Campus of the University of Notre Dame

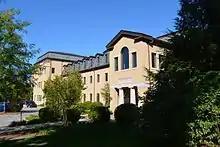
Carole Sandner Hall

Carole Sandner Hall was named after Carole Sandner, mother of seven foster children, from Lake Bluff, Illinois, after being donated as a gift from her husband. It replaces the previous convent of the Sisters of the Holy Cross. The building cost $11.5 million, and houses the Alliance for Catholic Education, a two-year service program that prepares college students to teach in under-resourced Catholic K-12 schools. The program was founded in 1993 by Fathers Timothy Scully and Sean McGraw and serves dioceses in need all over the country by providing education to lower income families. The building is environmentally friendly and was awarded the LEED Gold certification. It encloses a cloister garden that recalls the former convent of the Holy Cross novitiate.